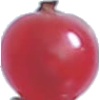
Label: redcurrant